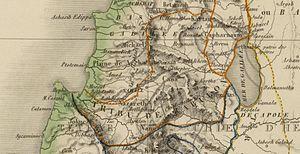
Carte de la Palestine